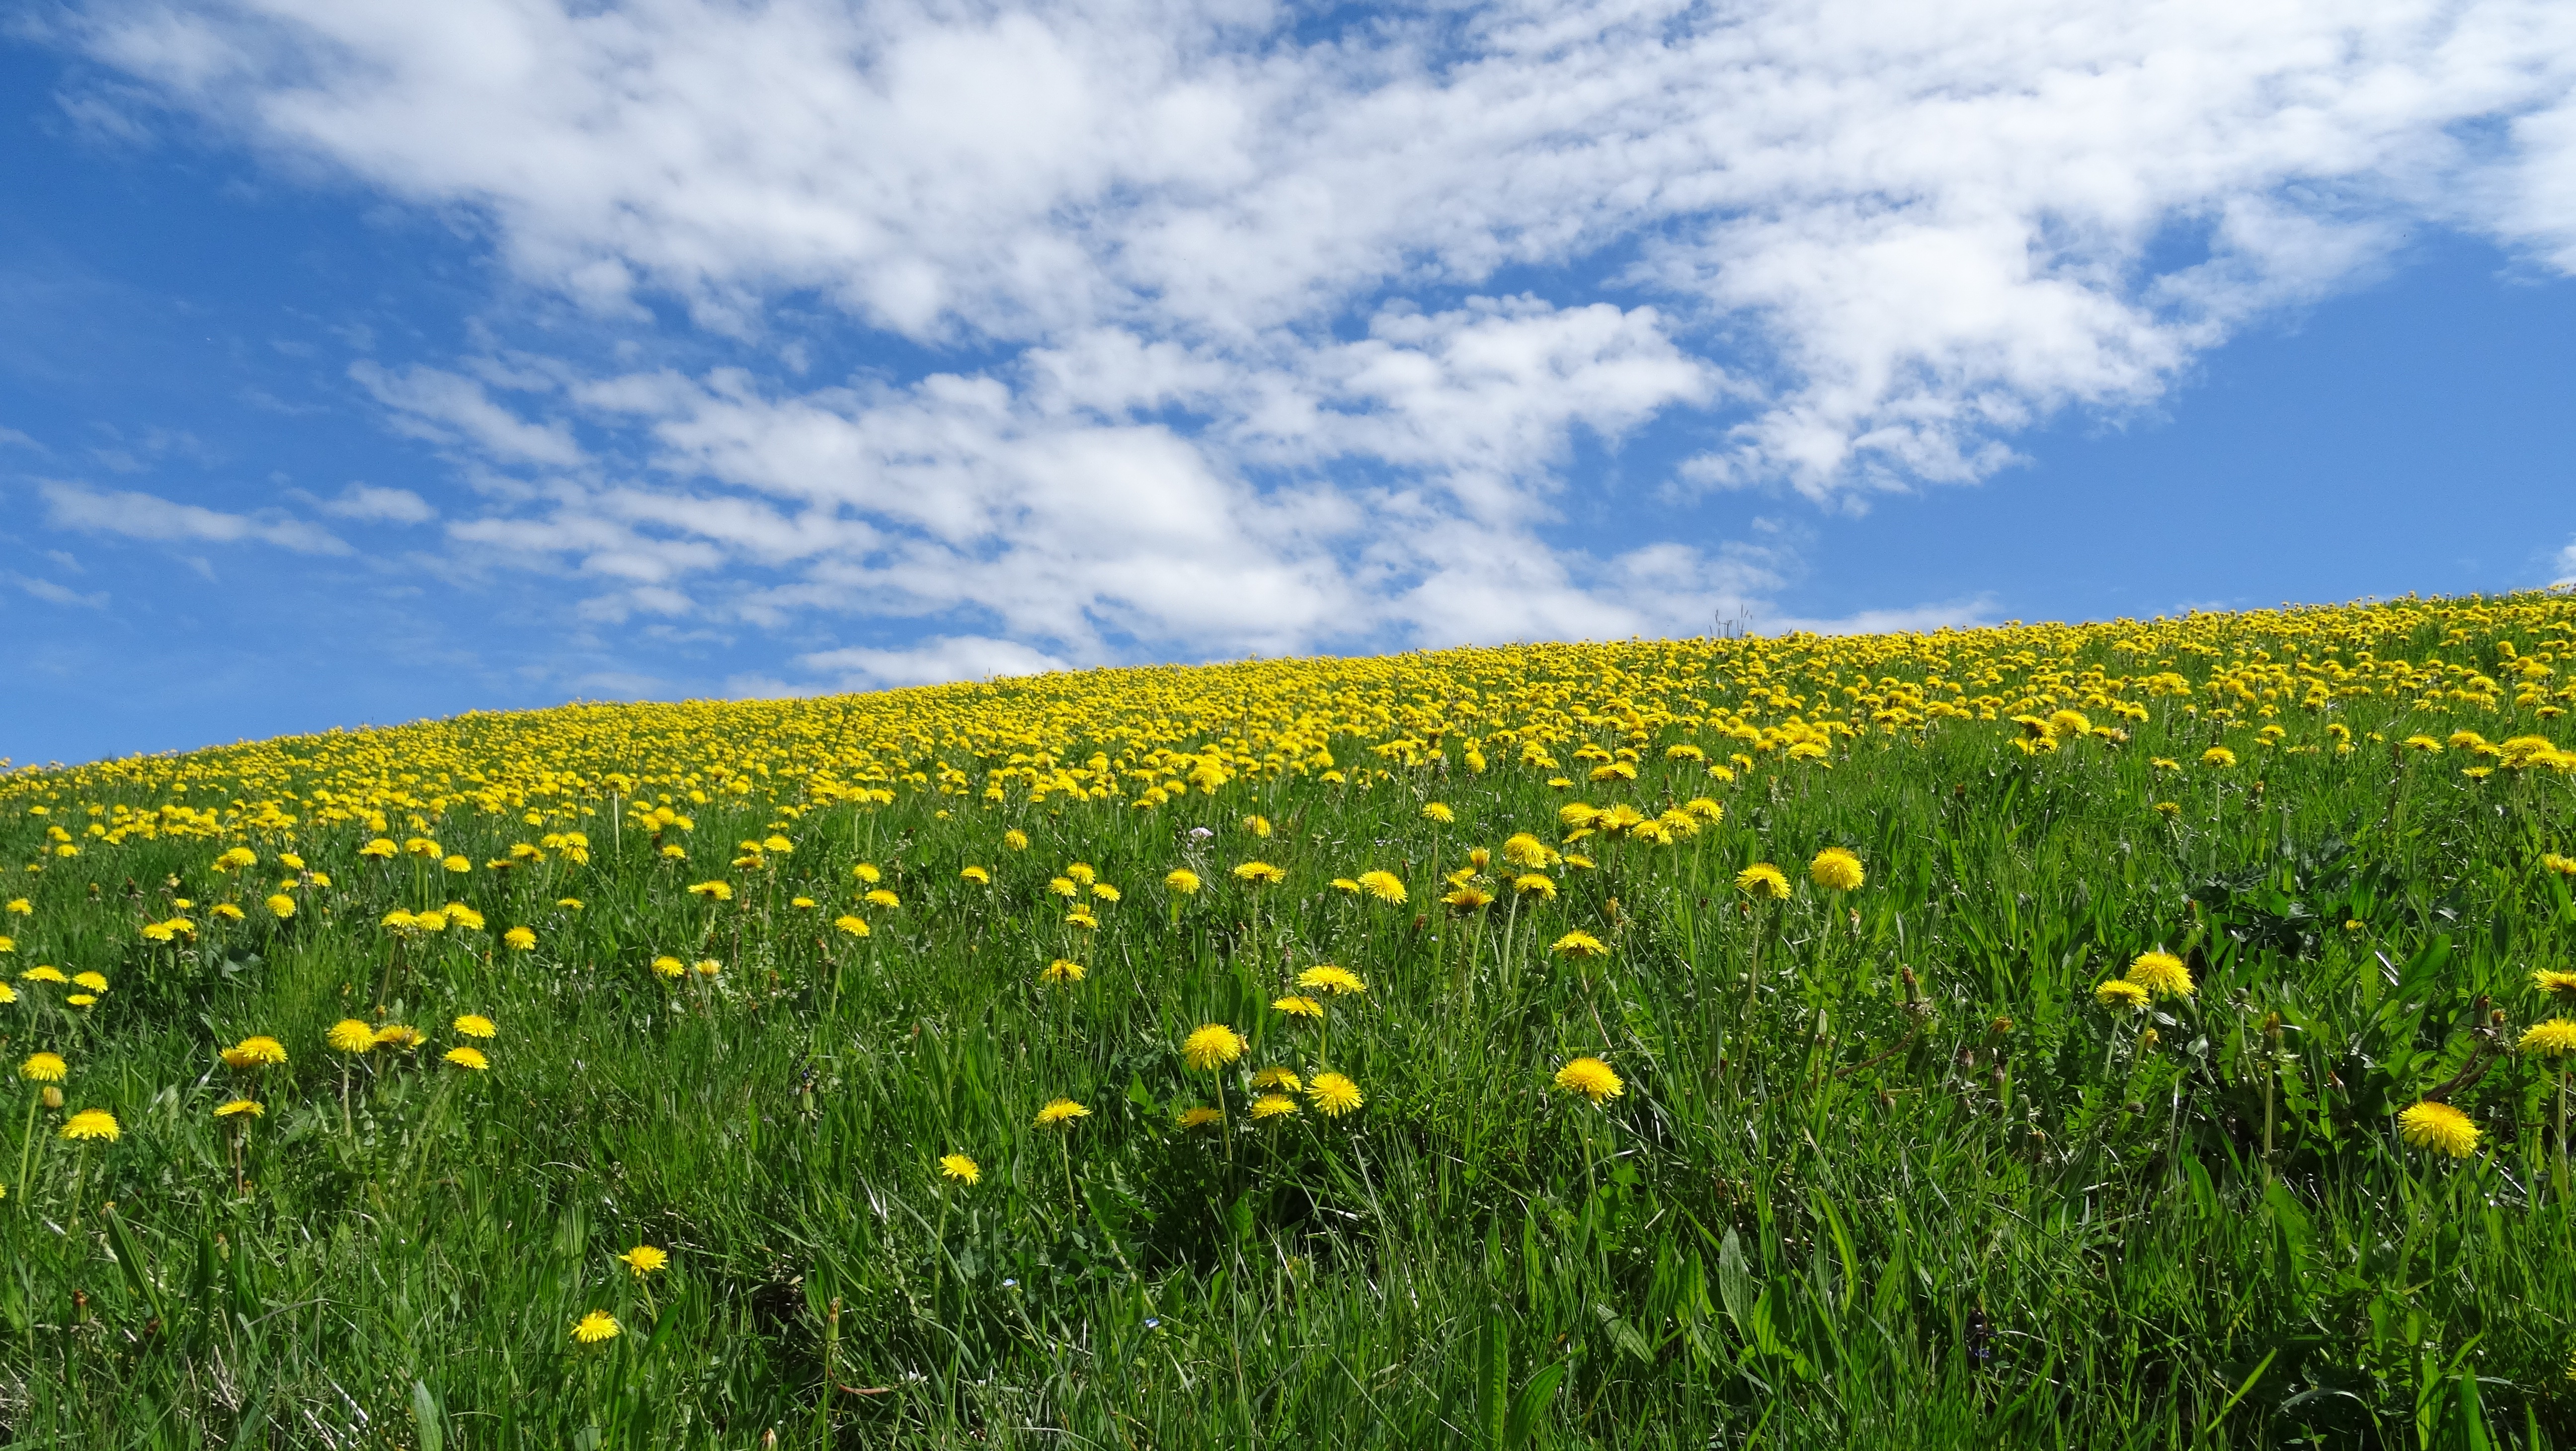
nature, grass, horizon, plant, sky, field, lawn, meadow, dandelion, prairie, sunlight, flower, spring, produce, pasture, agriculture, flora, plain, rapeseed, wildflower, clouds, grassland, plateau, bavaria, habitat, ecosystem, brassica, steppe, rural area, flowering plant, daisy family, allg u, natural environment, grass family, land plant, mustard plant